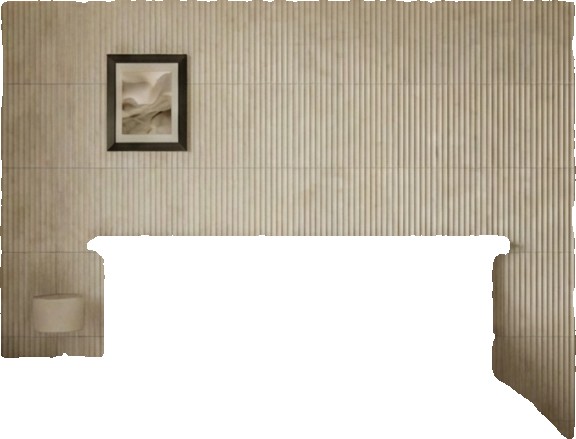
Surface category: cladding